Describe the emotion expressed in this image:  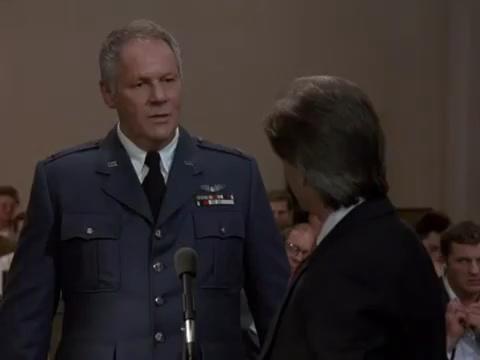
This person displays Pain, valence and arousal with low intensity.